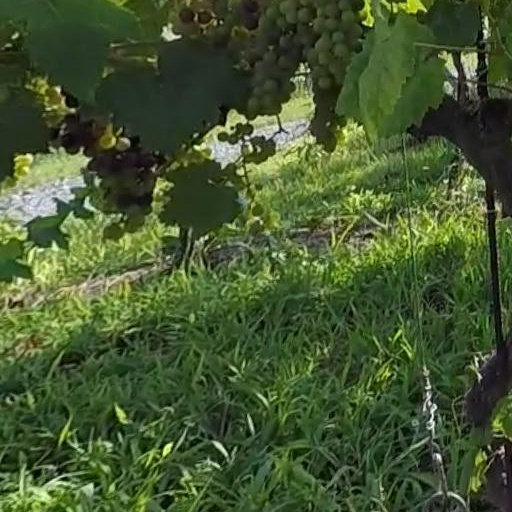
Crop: grape